Bachtyar Ali

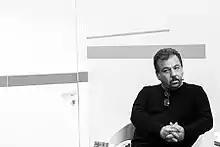
Ali in 2017

Bachtyar Ali (born 1960), is a Kurdish novelist, intellectual, literary critic, essayist, and poet. Ali started out as a poet and essayist, but has established himself as an influential novelist from the mid-1990s. He has published thirteen novels, and several collections of poetry and essays.